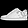
Label: Sneaker